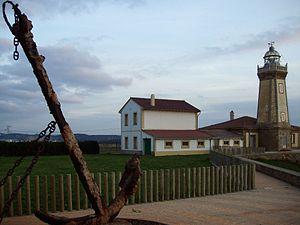
Liste des phares d'Espagne. Le listage est fait dans le sens inverse d'une montre, du Pays basque à la Catalogne.
Le phare d'Avilés ou phare de san Juan est un phare situé sur la rive nord de la Ría de Avilés dans la paroisse civile de Laviana de la commune de Gozón, dans la province des Asturies en Espagne.